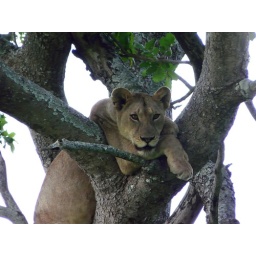
lion in tree